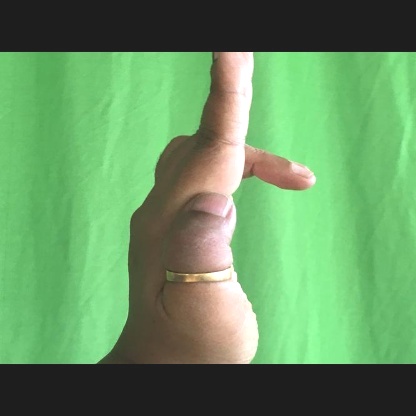
Mudra: Ardhapathaka